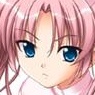
Portrait style: Anime Portrait